Tory Dickson

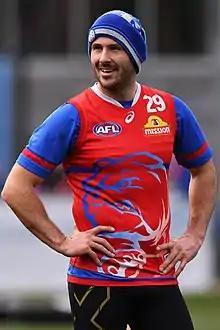
Dickson in August 2018

Tory Dickson (born 26 September 1987) is a former Australian rules footballer who played for the in the Australian Football League (AFL). He played mainly as a medium-sized forward.